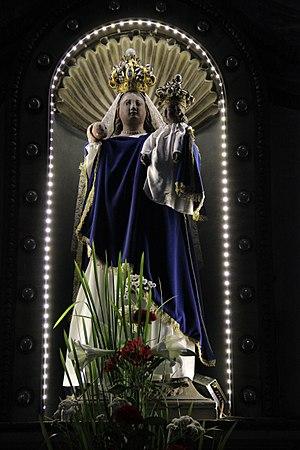
Statue de Notre-Dame de Benoite-Vaux à l'intérieur de l'église.
Notre-Dame-de-Benoite-Vaux, également appelée église de l'Annonciation de la Sainte Vierge de Benoite-Vaux, est situé dans le diocèse de Verdun à une trentaine de kilomètres au Sud de Verdun, sur la commune de Rambluzin-et-Benoite-Vaux. C'est l’un des plus anciens lieux de pèlerinage lorrains, situé dans un vallon entouré de forêts aujourd'hui proche de la Gare de Meuse TGV.